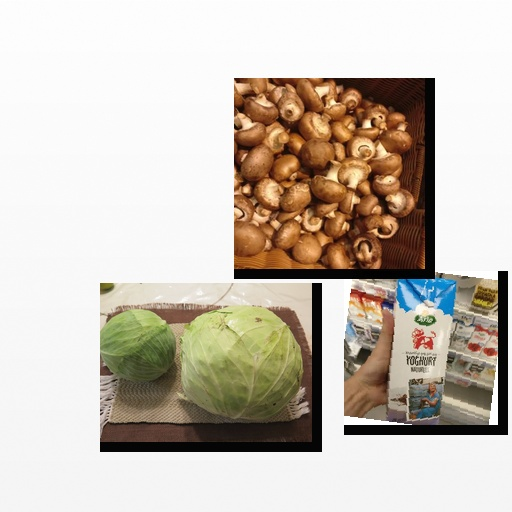
Food items: mushroom, cabbage, natural_yogurt